Catalonia national rugby league team

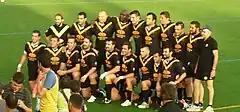
Catalonia national rugby league team in 2009

Rugby league started in Catalonia in autumn 2007, with the advice of people from the French Catalan region, where this sport has been played since the 1930s.